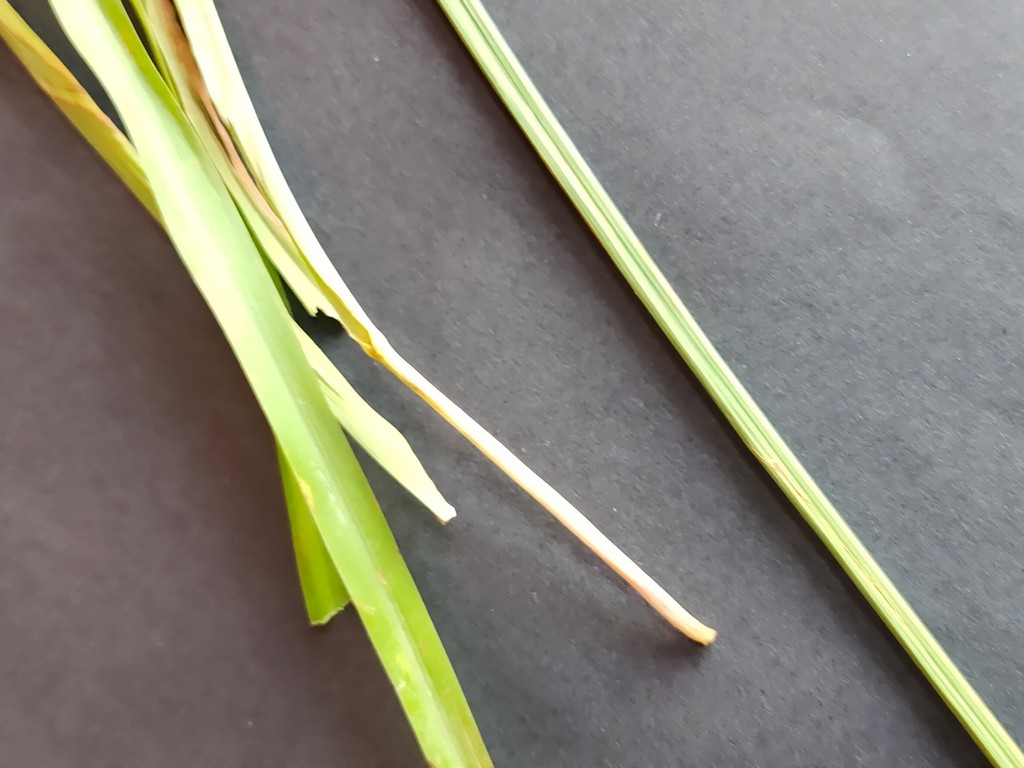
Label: Unhealthy